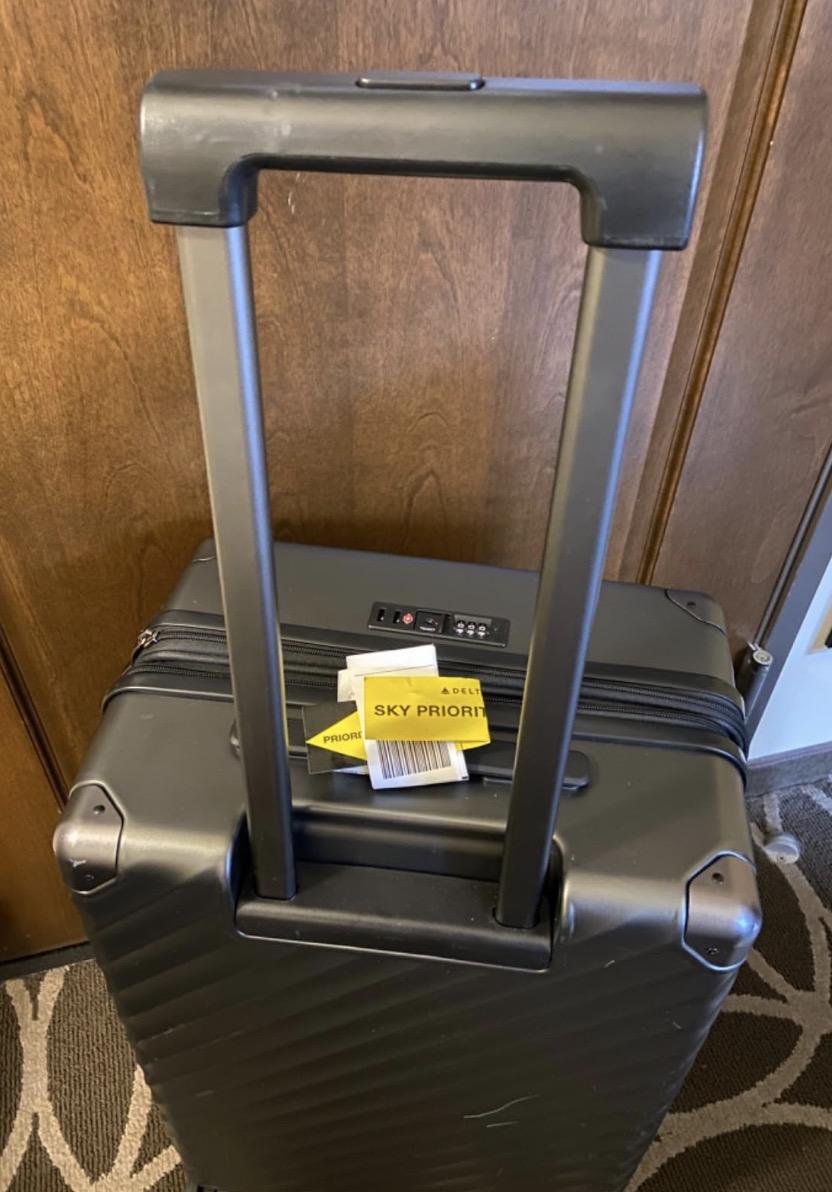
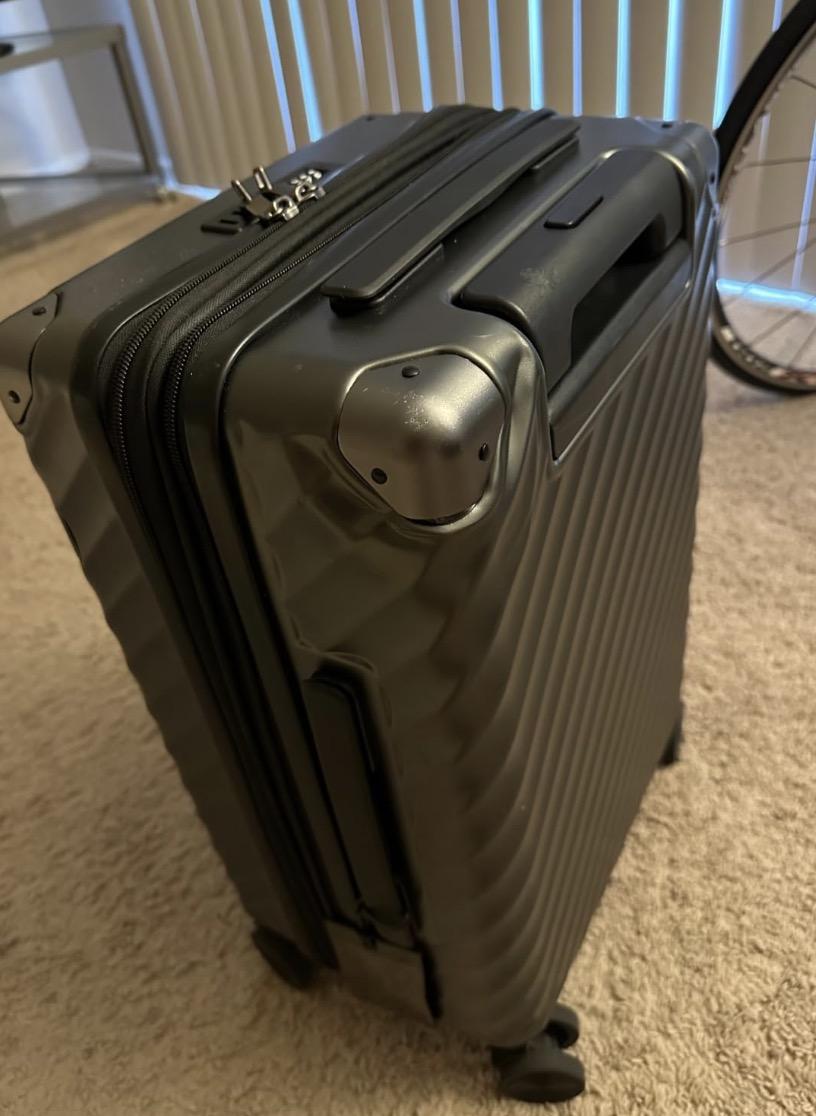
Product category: misc
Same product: yes